Harry Lambert (sportsman)

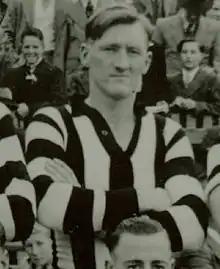
Lambert during his Collingwood career

Henry Francis Lambert (8 July 1918 – 19 June 1995) was an Australian first-class cricket player who represented the Victoria in the Sheffield Shield and the Commonwealth XI from 1946 to 1954. He also played Australian rules football during the 1940s with the Collingwood in the Victorian Football League (VFL).